United Nations Security Council Resolution 1394

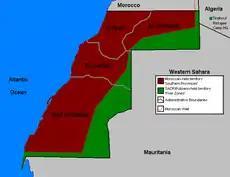
Areas controlled by Morocco and the Polisario Front in Western Sahara

United Nations Security Council resolution 1394, adopted unanimously on 27 February 2002, after reaffirming all previous resolutions on Western Sahara and its commitment to achieve a lasting solution to the dispute, the Council extended the mandate of the United Nations Mission for the Referendum in Western Sahara (MINURSO) until 30 April 2002.